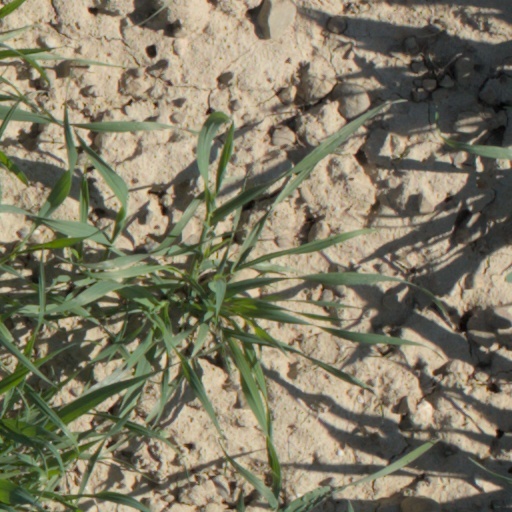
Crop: wheat